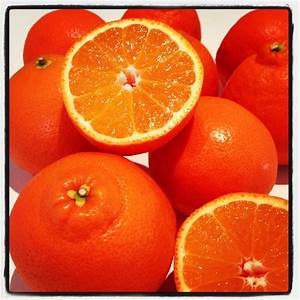
Label: mandarine